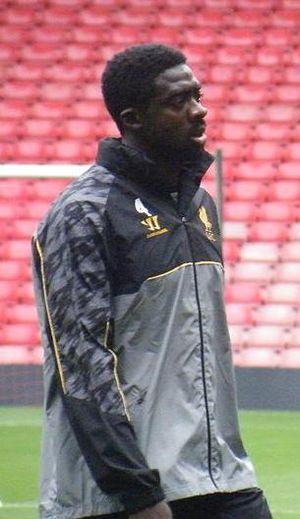
Kolo Habib Touré, né le 19 mars 1981 à Soukoura Bouaké, est un footballeur international ivoirien qui évolue au poste de défenseur.